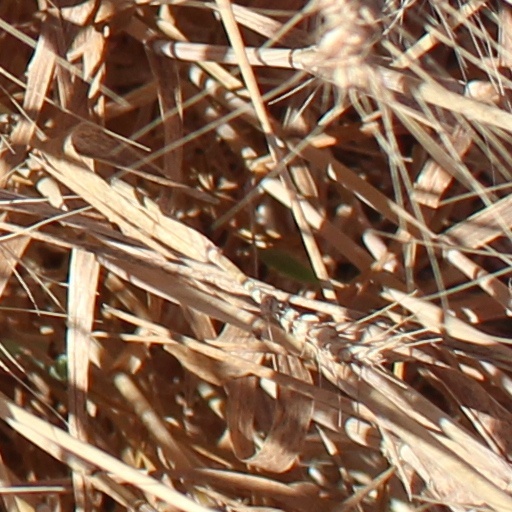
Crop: wheat